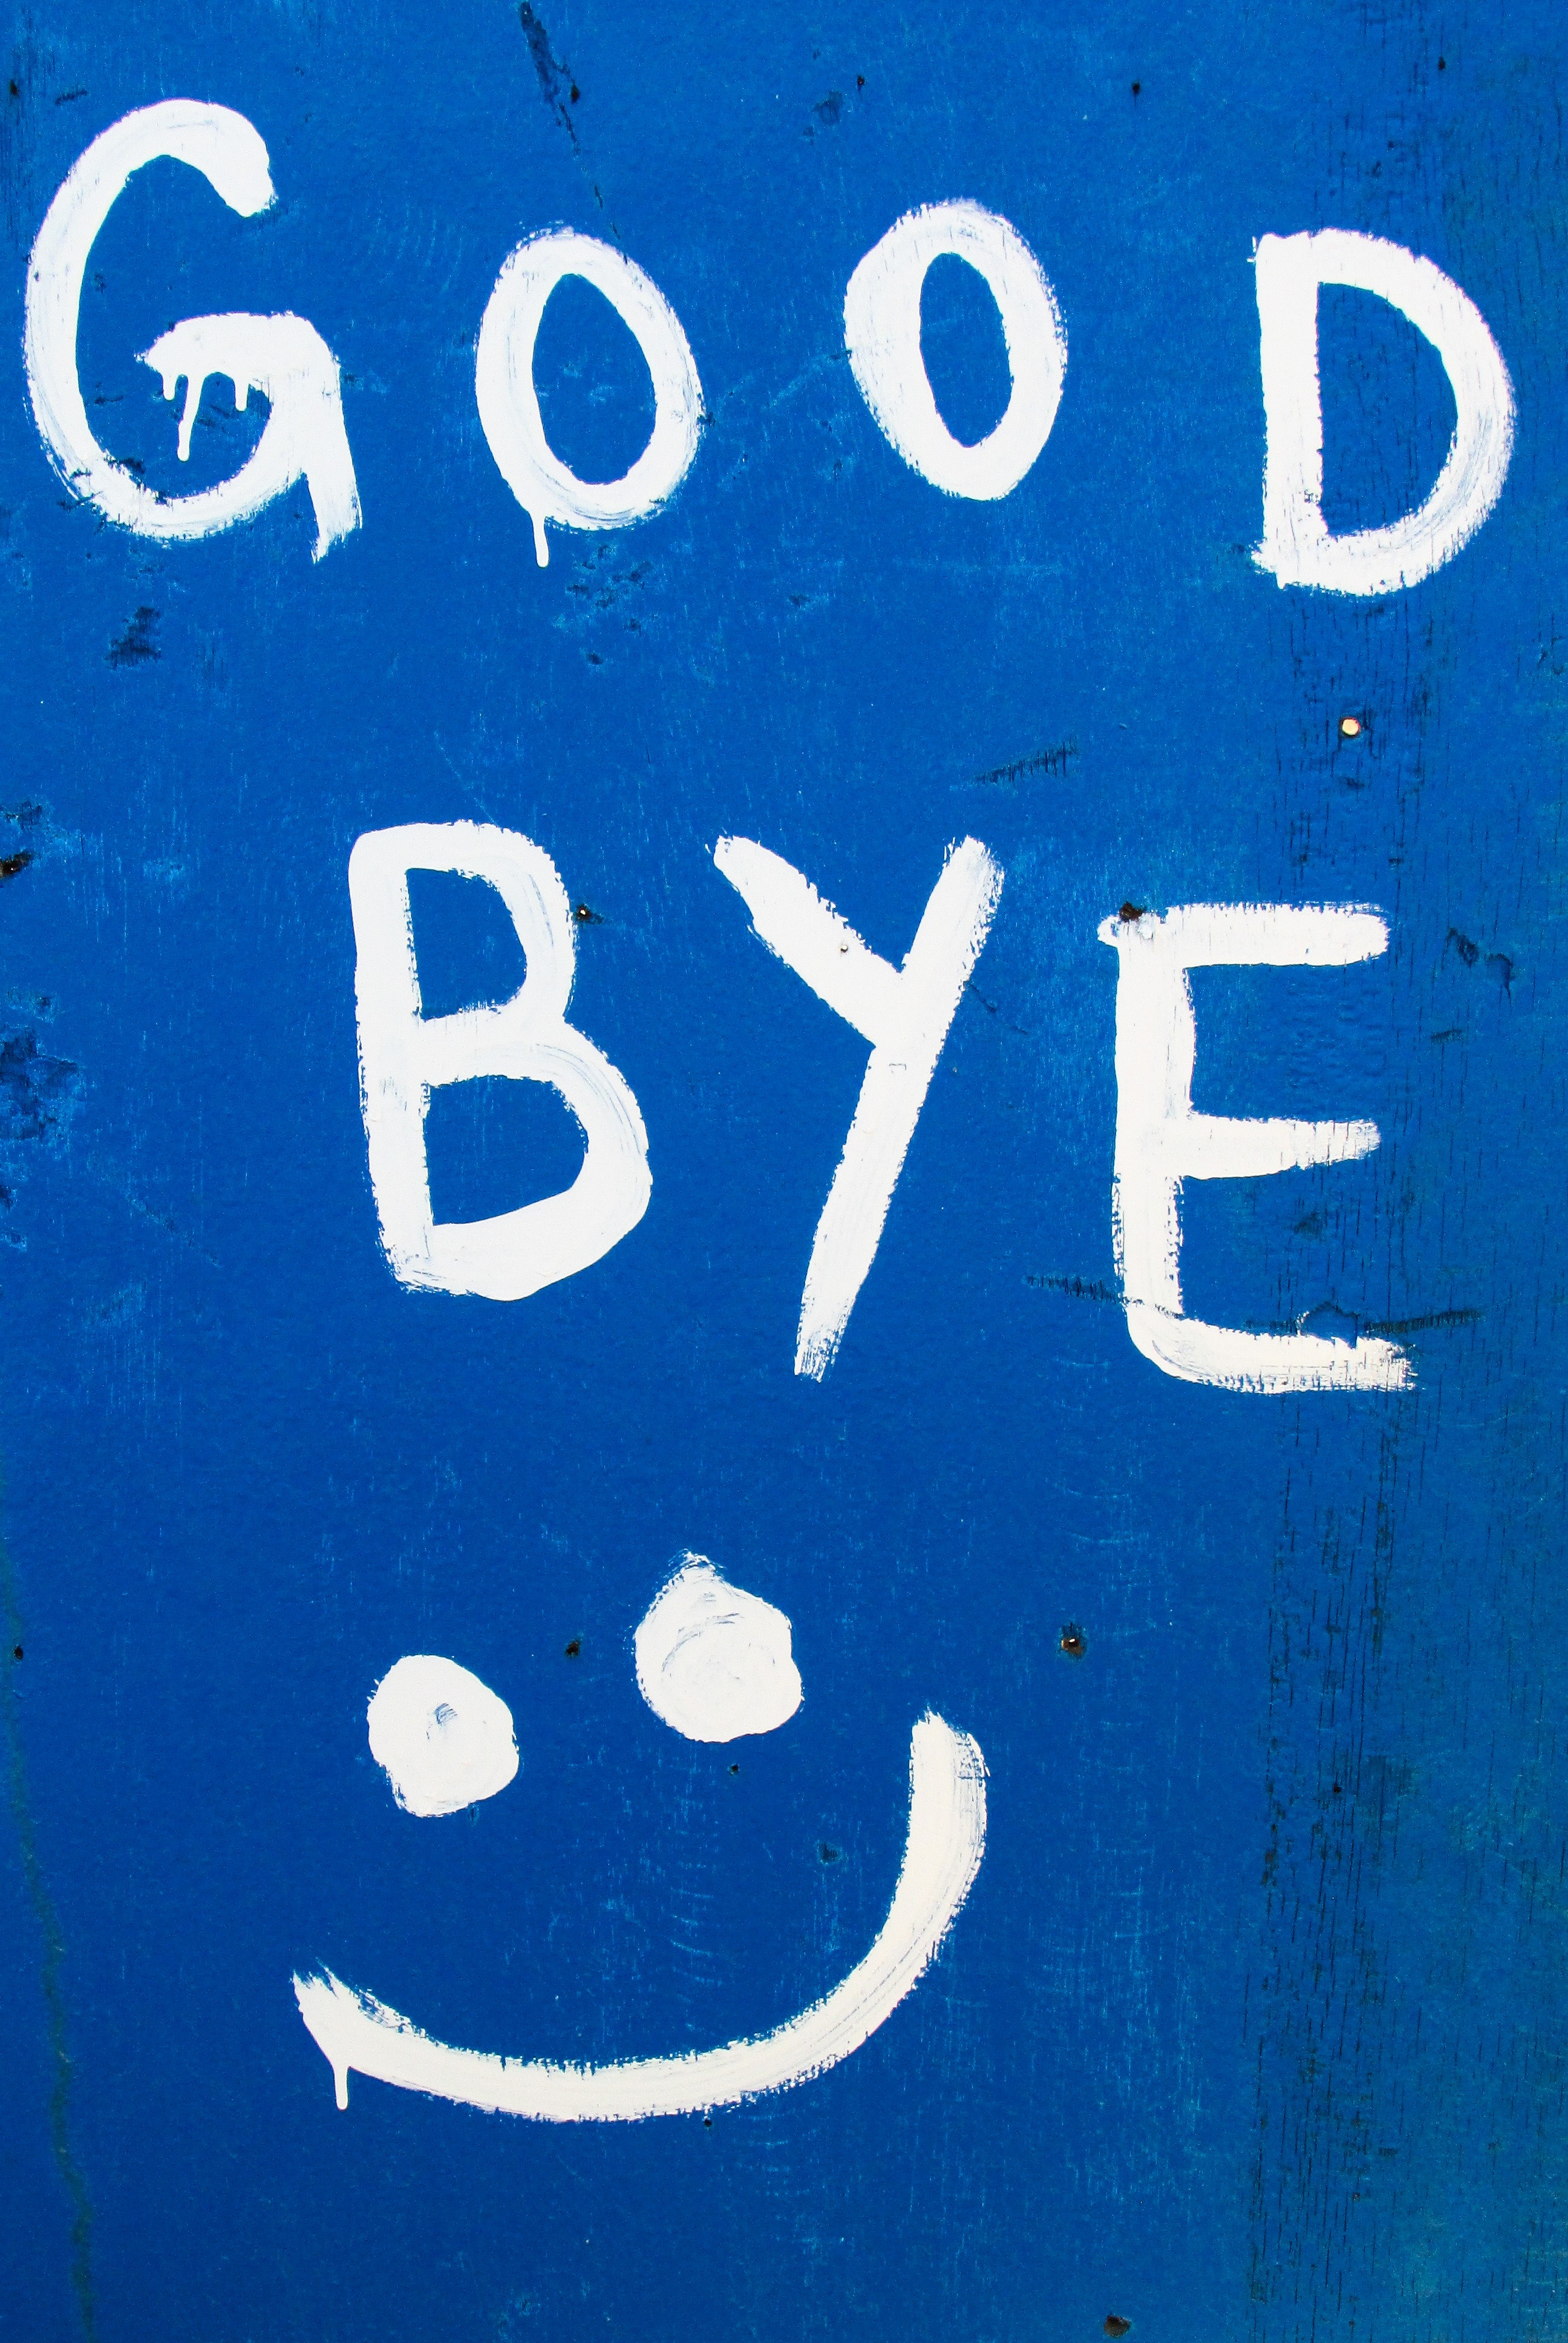
number, sign, line, symbol, blue, signage, font, happy, text, funny, hospitality, good bye, cyprus, vehicle registration plate